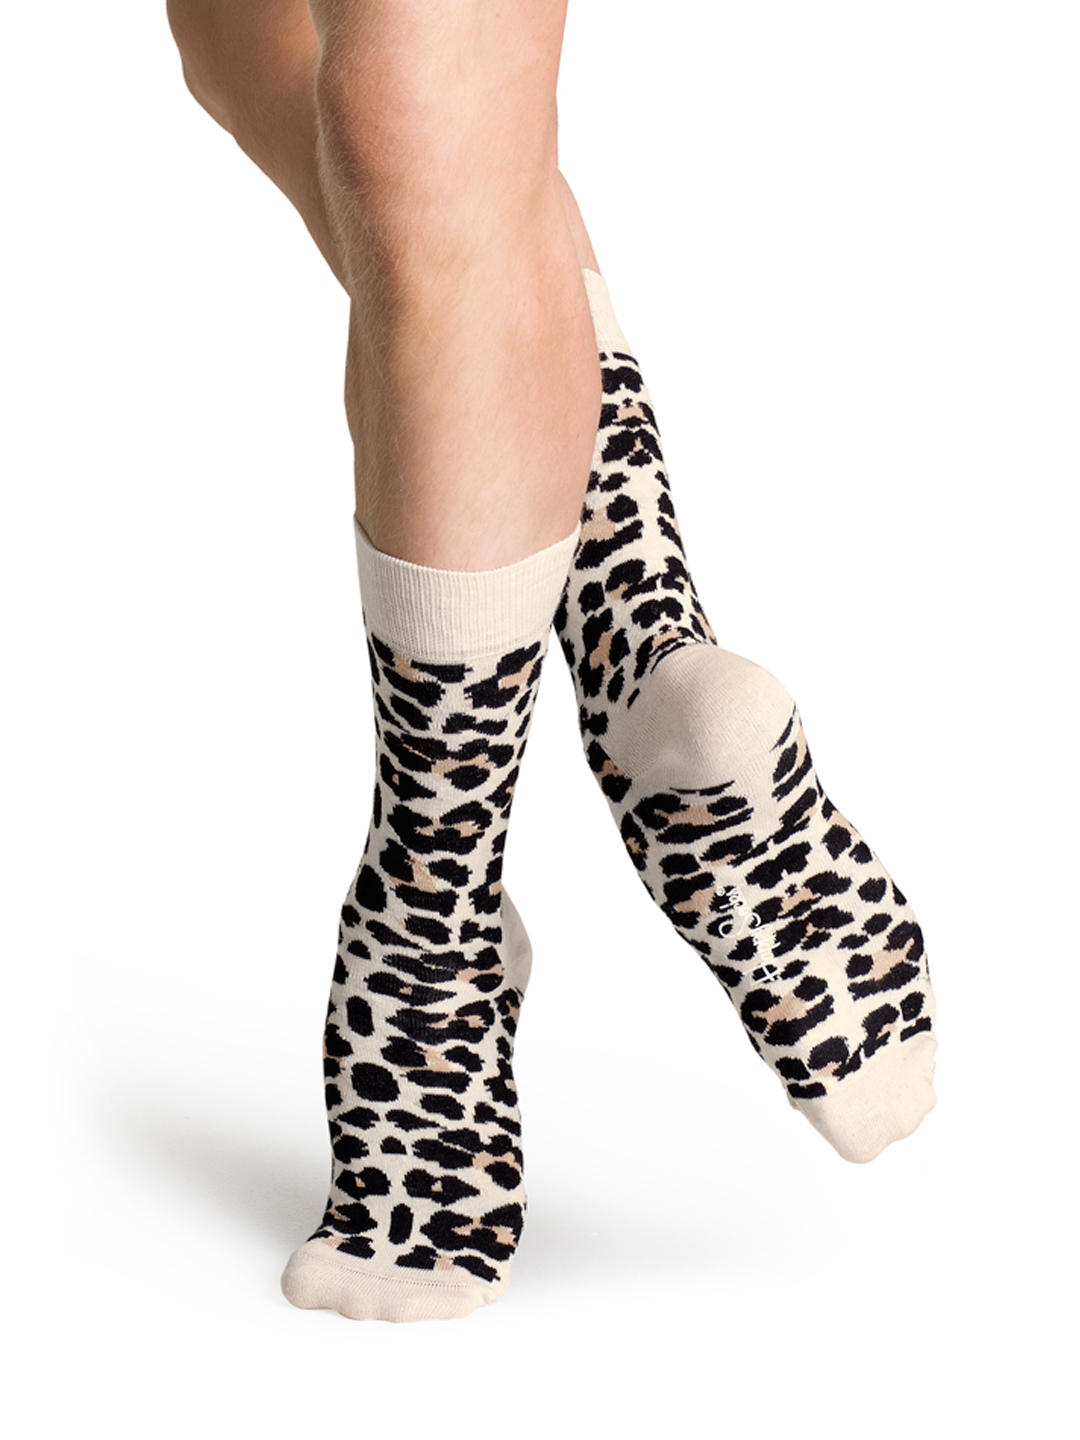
Happy Socks Unisex Cream Socks
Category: Accessories / Socks / Socks
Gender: Unisex
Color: Cream
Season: Summer 2016
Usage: Casual